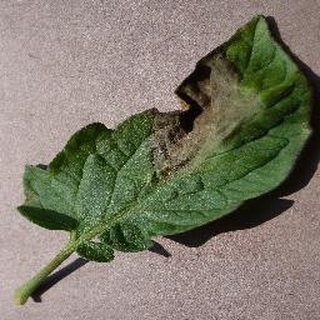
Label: tomato_late_blight